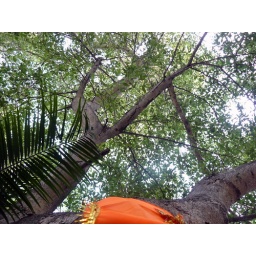
This tree is like a mother in Swami's small street and full with birds and butterflies